Benjamin Franklin White

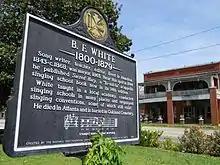
A historic marker in the town square in Hamilton, Georgia commemorates the life and legacy of B. F. White.

B. F. White died in 1879 and was buried in the Oakland Cemetery in Atlanta, Georgia. The following year, members of the Chattahoochee Musical Convention eulogized him thus: